FC Bayern Munich in international football

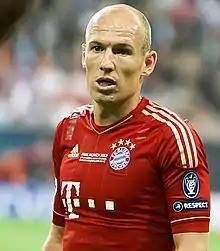
Arjen Robben featured in three Champions League finals for the club, missing a penalty in 2012 then scoring the winning goal in 2013

While Bayern, had just sealed a third league title in a row, appeared cursed not to win the European Cup again – in contrast to the "Bayern-luck" which was perceived to benefit them in domestic competitions such as their two most recent league titles, won on the final day by the narrowest of margins – their opponents at the San Siro showdown would be Valencia, the team beaten by Madrid in the 2000 final, therefore it was something of a 'battle of the losers' (the first time the previous two beaten finalists had met) with one club to be redeemed and another to suffer a second misfortune in quick succession. The match was a tense affair, ending 1–1 after extra time with both goals from penalty kicks (Bayern's from Stefan Effenberg in the second half after Scholl failed to score from one in the first period), leading to a shootout in which Kahn saved three of Valencia's seven attempts for a 5–4 victory, the end of a 25-year wait to lift the 'big ears cup' for a fourth time, and a sense of both triumph and relief for the players and head coach Ottmar Hitzfeld who had been involved two years earlier (by contrast, for Hitzfeld's counterpart Héctor Cúper it was his third defeat in major European finals in as many years).